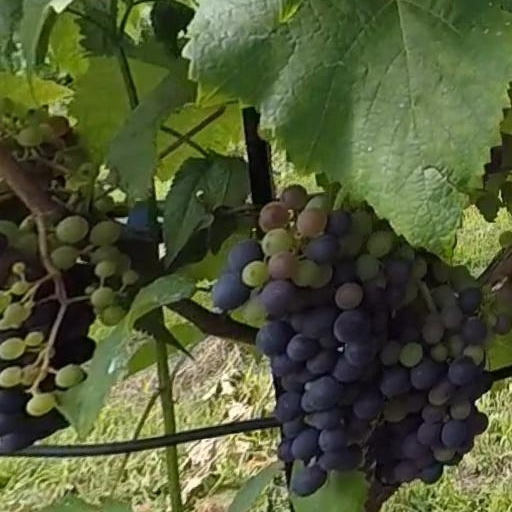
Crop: grape